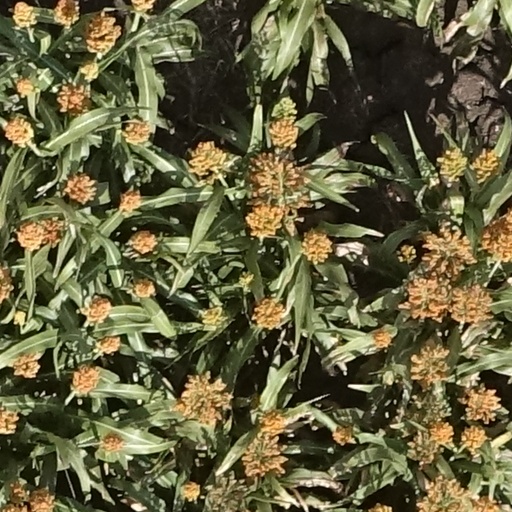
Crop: sorghum